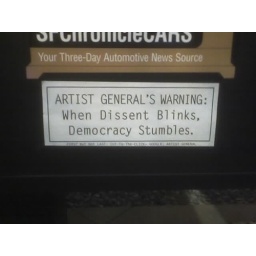
on a newspaper box next to the post office in RWC!